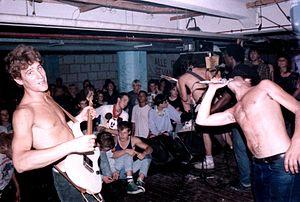
Scream est un groupe de punk hardcore américain formé en 1981 à Alexandria en Virginie. Le groupe se sépare en 1990, avant de se réunir en 2009, et d'entamer en janvier 2012, une tournée européenne.